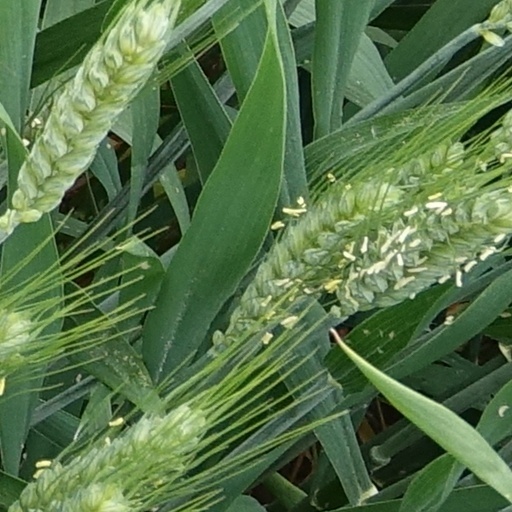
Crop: wheat